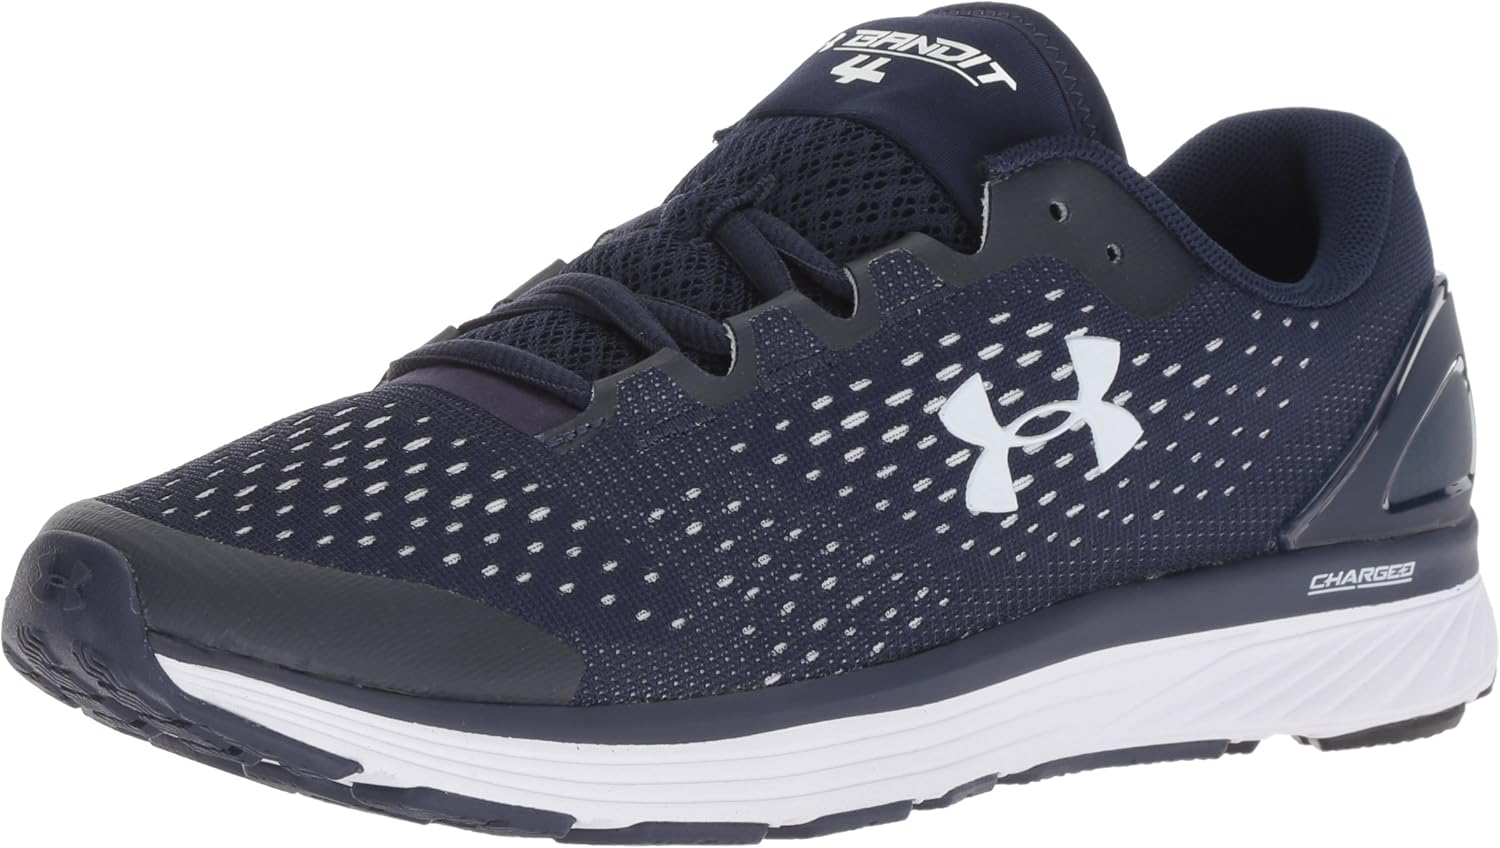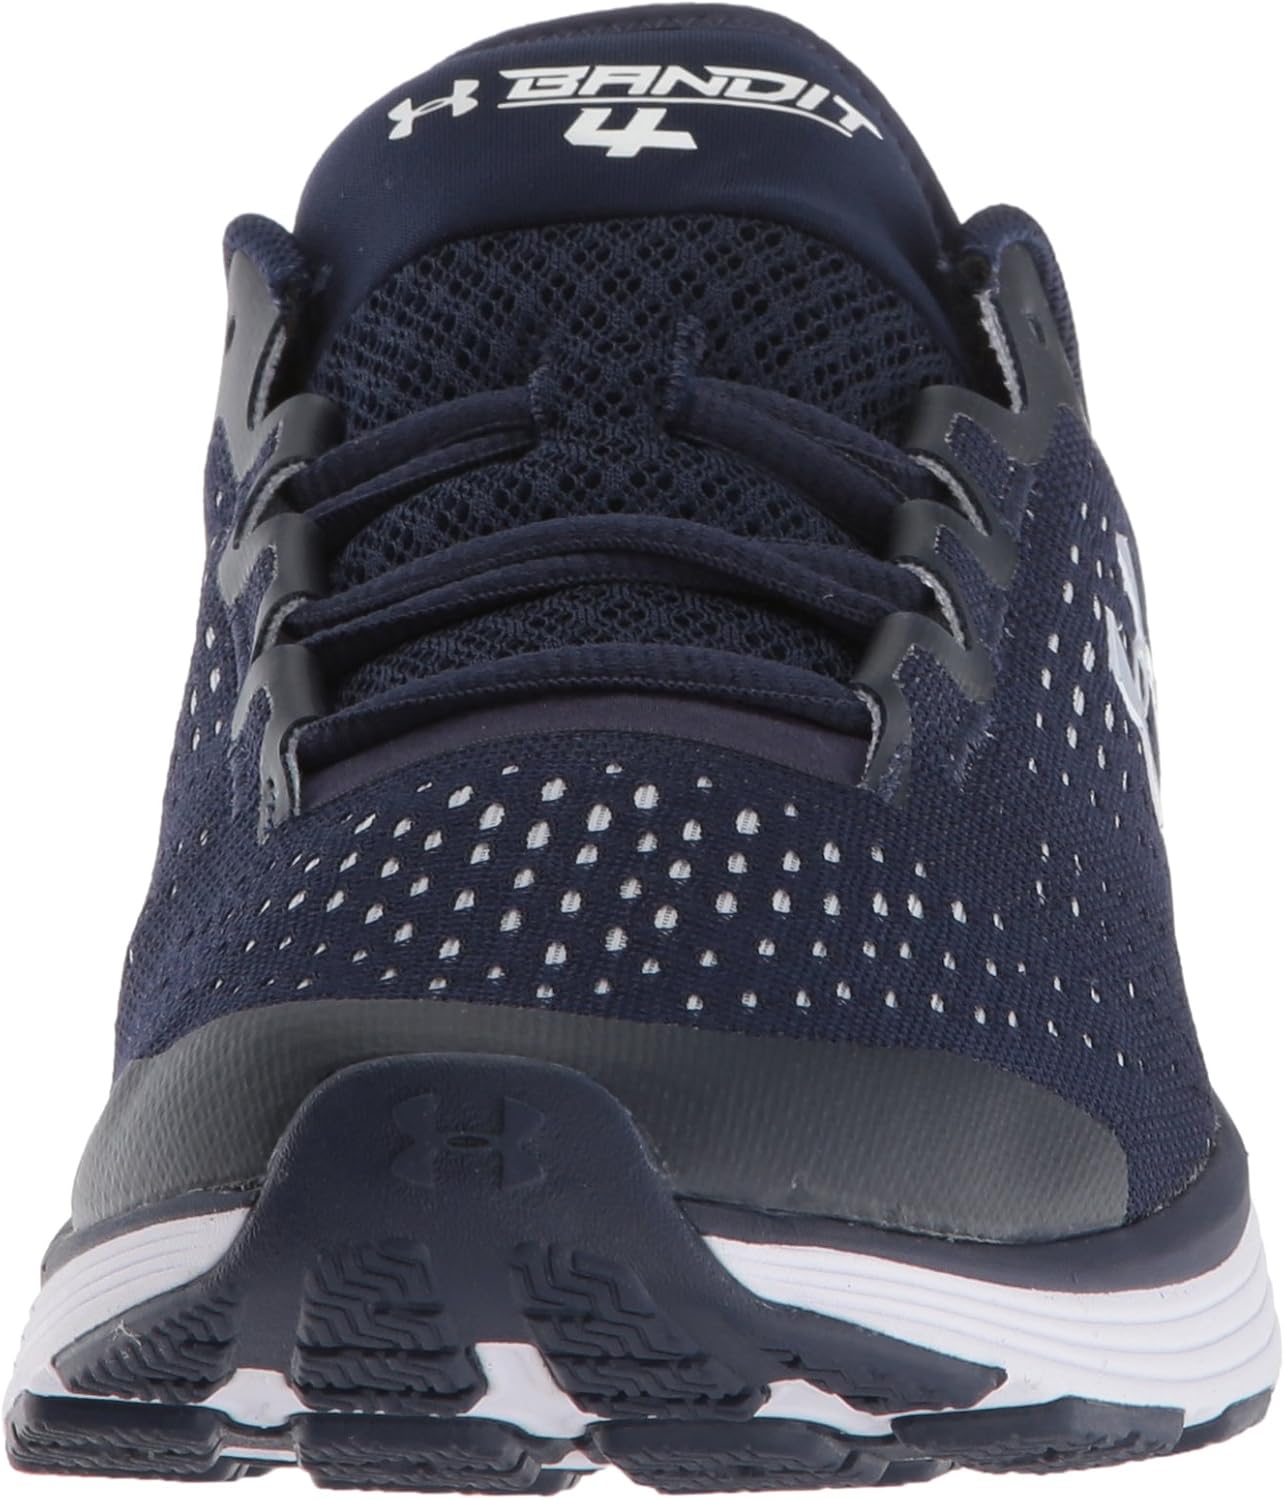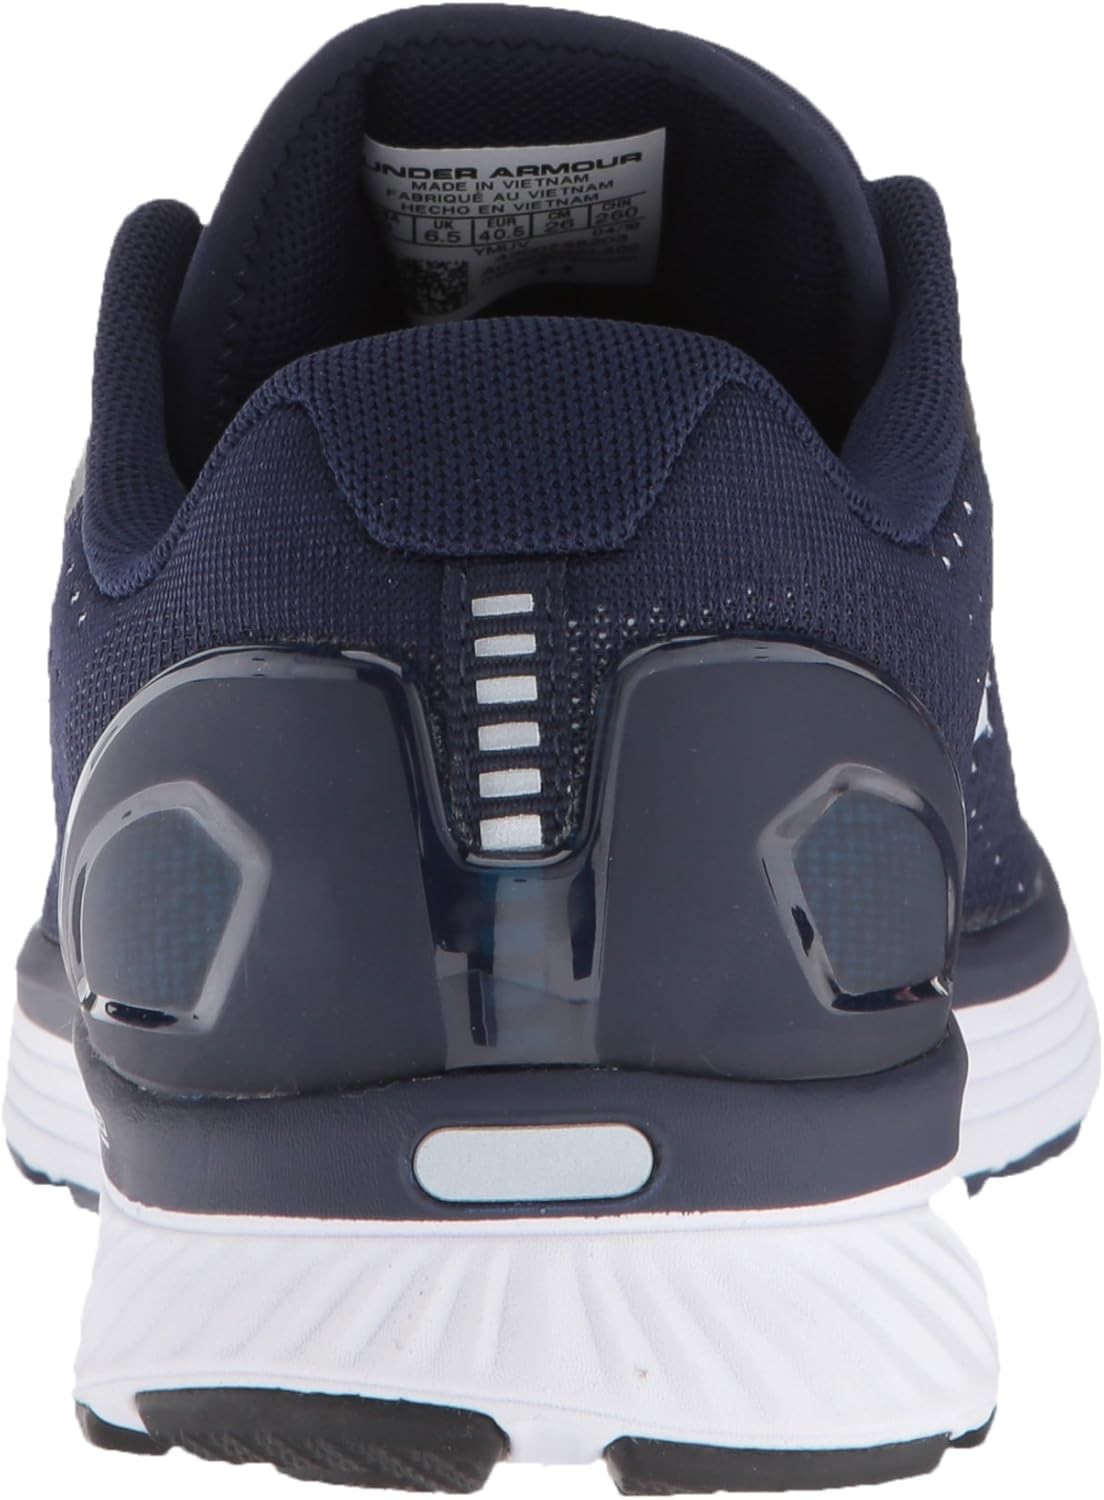
Under Armour Women's Charged Bandit 4 Running Shoe, Midnight Navy (400)/Midnight Navy, 6.5
Category: AMAZON FASHION
Under Armour's mission is to make all athletes better through passion, design and the relentless pursuit of innovation. Where we started? It all started with an idea to build a superior T-shirt. The technology behind Under Armour's diverse product assortment for men, women and youth is complex, but the program for reaping the benefits is simple: wear HeatGear when it's hot, ColdGear when it's cold, and All Season Gear between the extremes.
Features: Textile and Synthetic | Imported | Rubber sole | Shaft measures approximately low-top from arch | NEUTRAL: For runners who need a balance of flexibility & cushioning | Lightweight, engineered two toned mesh upper construction for increased ventilation | Firm external heel counter for additional support that keeps the back of the foot locked in place | Molded, high rebound EVA sockliner for a comfortable & responsive ride | Charged Cushioning midsole uses compression molded foam for even greater responsiveness & durability, providing optimal cushioning & energy